Minister (Austria)

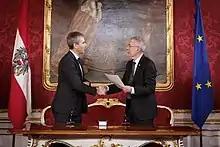
President Alexander Van der Bellen swearing in Hartwig Löger, minister of finance in the First Kurz government

In Austria, a minister is a member of the Cabinet that usually leads a ministry or a division of the Chancellery.